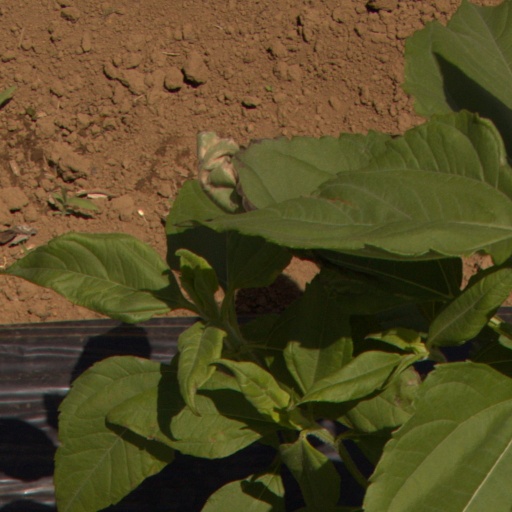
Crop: Jerusalem artichoke